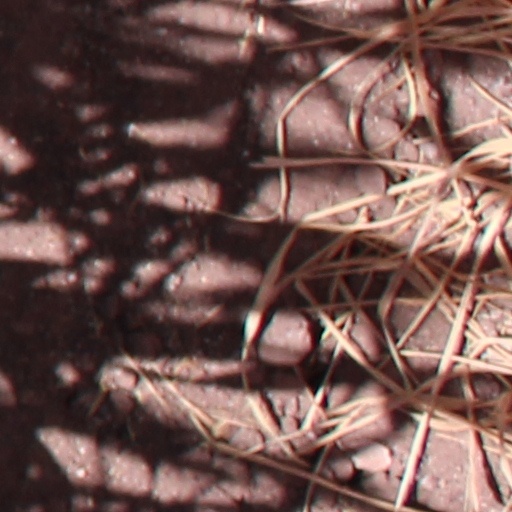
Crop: wheat